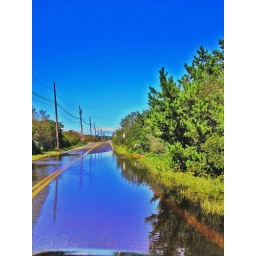
water came out of the bay in to the road after a lot of rain.